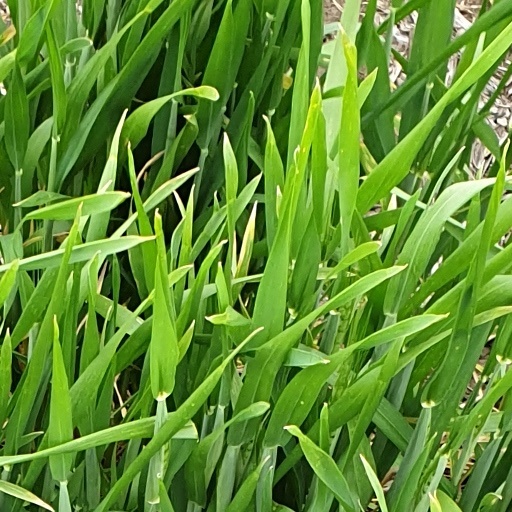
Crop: wheat